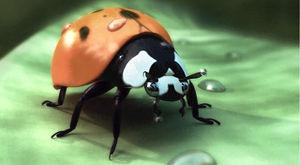
Une coccinelle en image 3D."